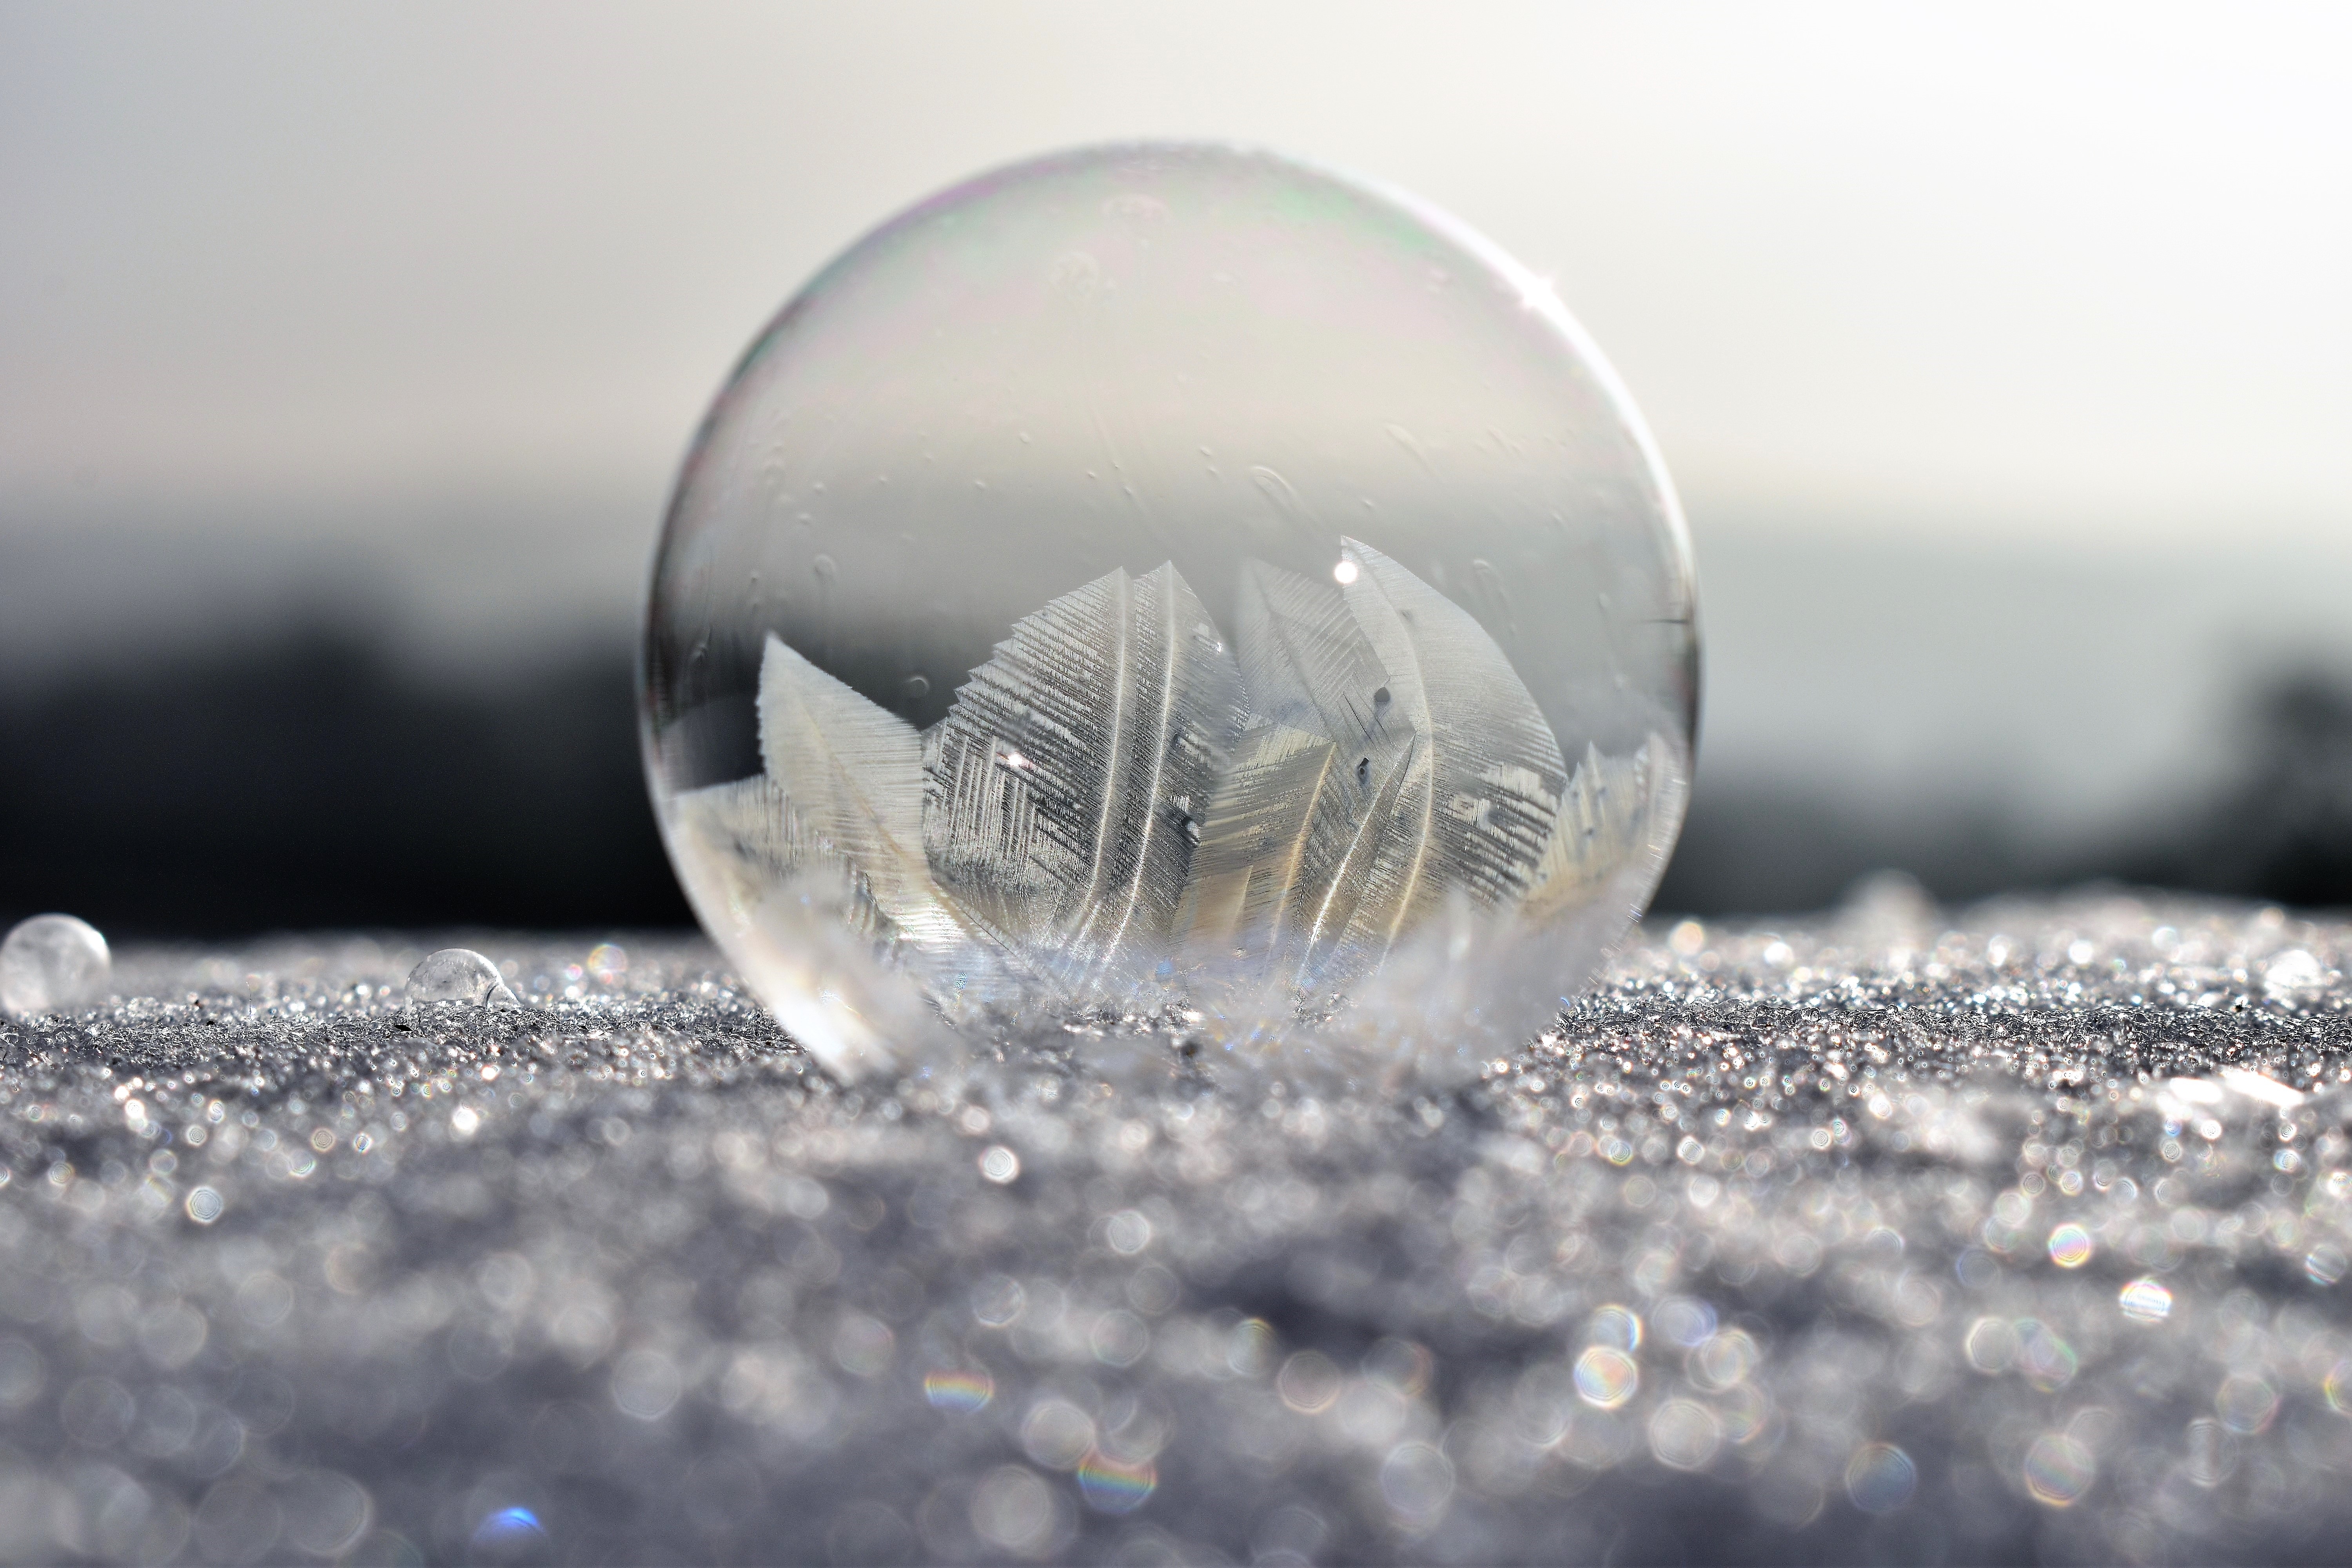
water, snow, cold, winter, drop, white, photography, glass, frost, ice, reflection, frozen, blue, bubble, close up, icy, ball, melting, wintry, freezing, back light, macro photography, eiskristalle, crystals, soap bubbles, frozen bubble, liquid bubble, frosted soap bubble, crystal growth